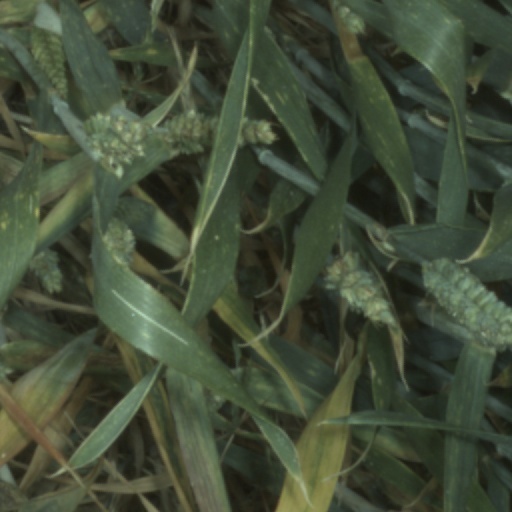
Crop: wheat